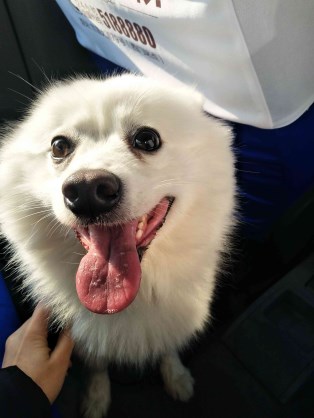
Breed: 253-n000107-Japanese_Spitzes